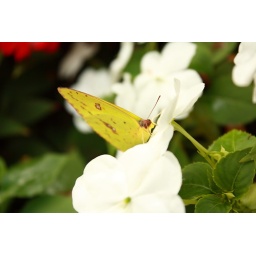
A female Cloudless Sulphur (&lt;em&gt;Phoebis sennae&lt;/em&gt;) in my sidewalk garden today.